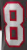
Number: 8